Ravonna

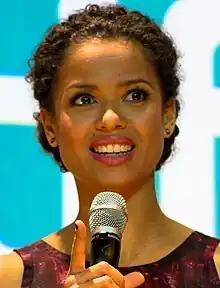
Gugu Mbatha-Raw portrays Ravonna in "Loki".

The MCU incarnation of Ravonna Renslayer appears in "The Simpsons" short film "The Good, the Bart, and the Loki", voiced by Dawnn Lewis.